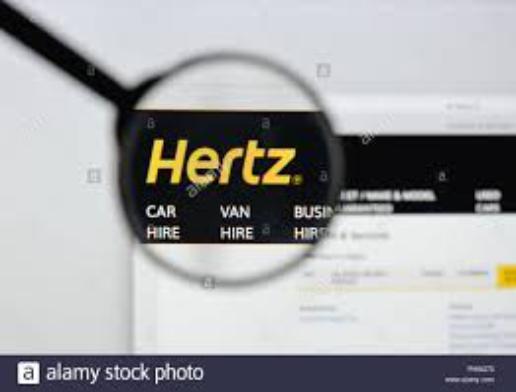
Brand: hertz
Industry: Electronic